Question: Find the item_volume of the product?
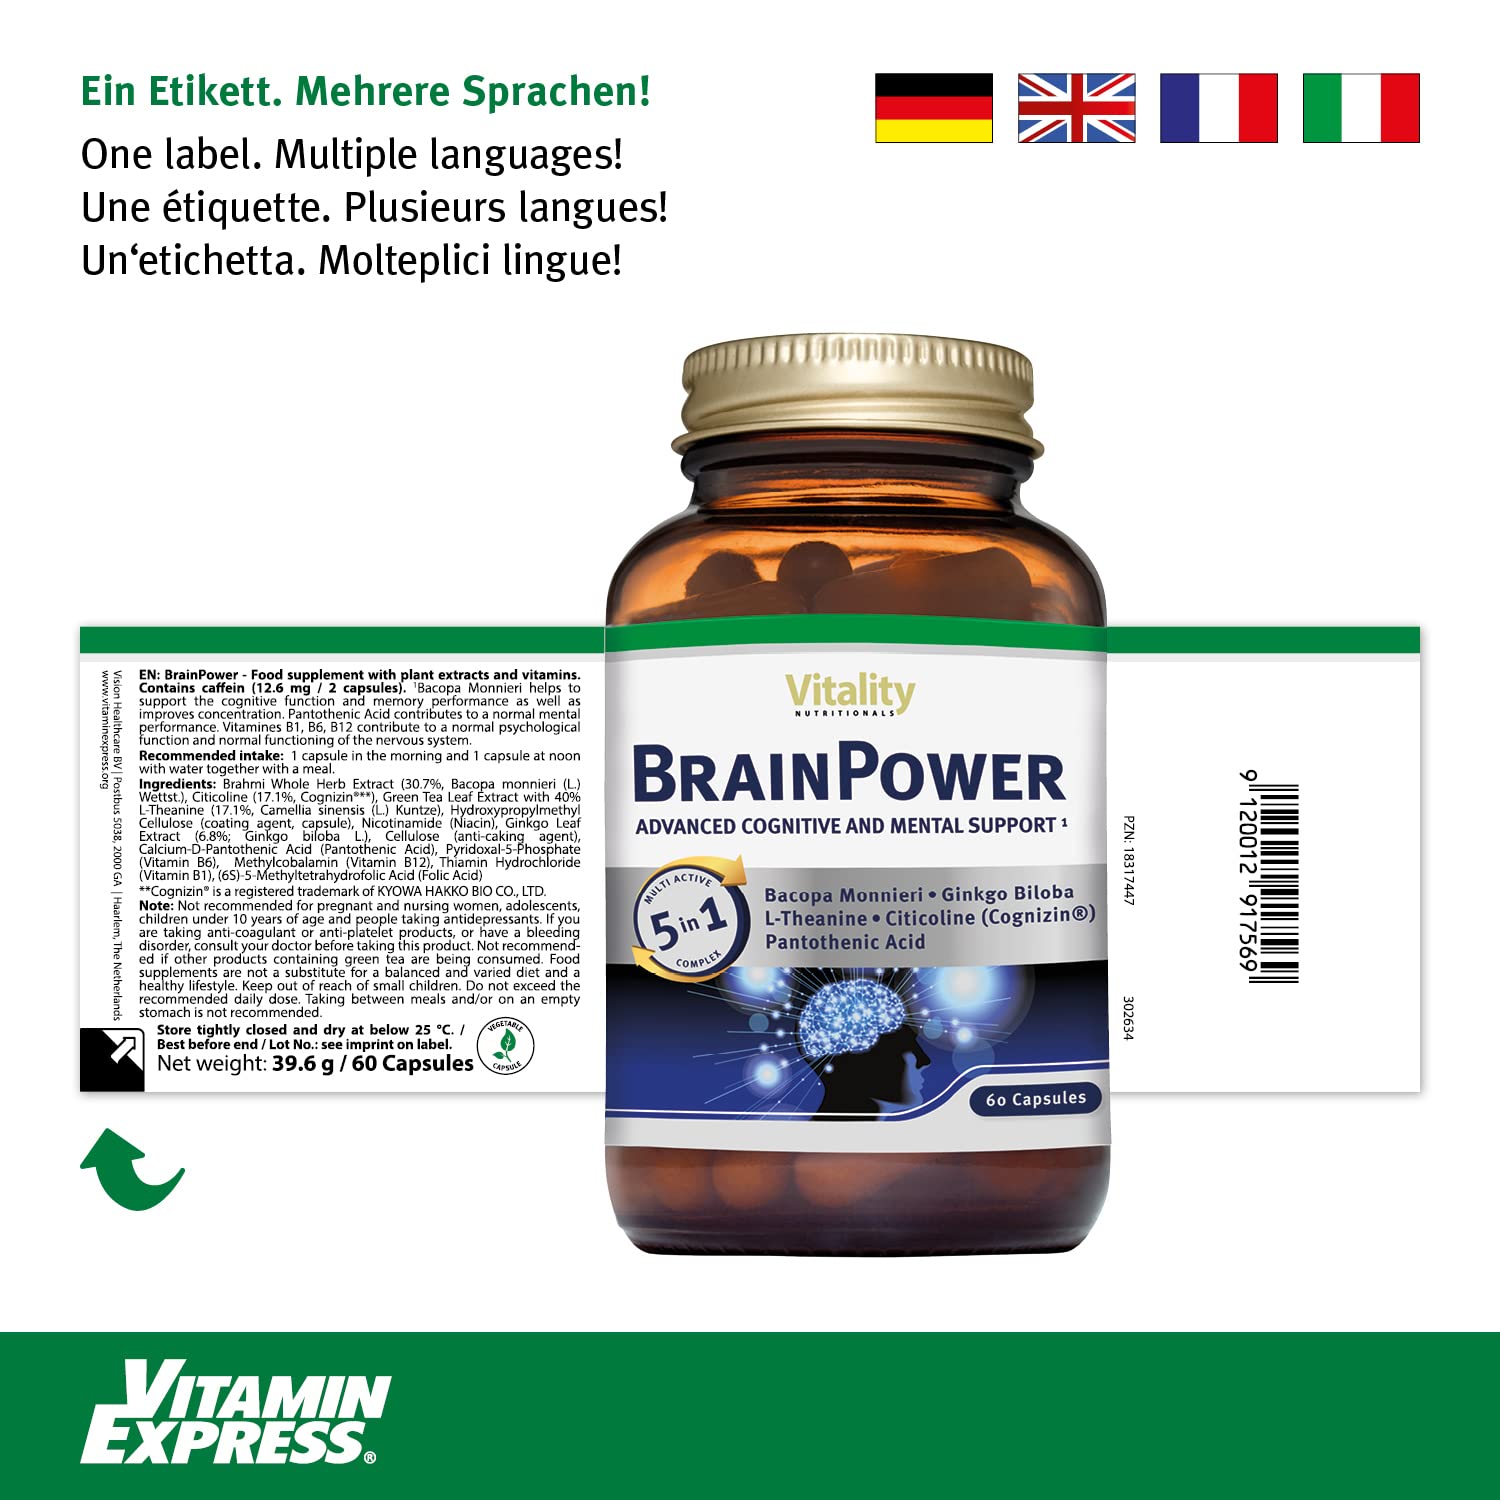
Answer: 2000.0 gallon